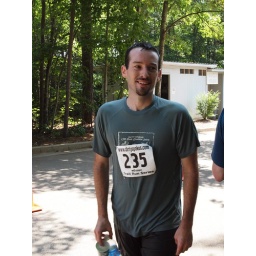
Daniel drenched in sweat + water after the end of the duathalon (3 mile run + 9 mile bike + 3 mile run)